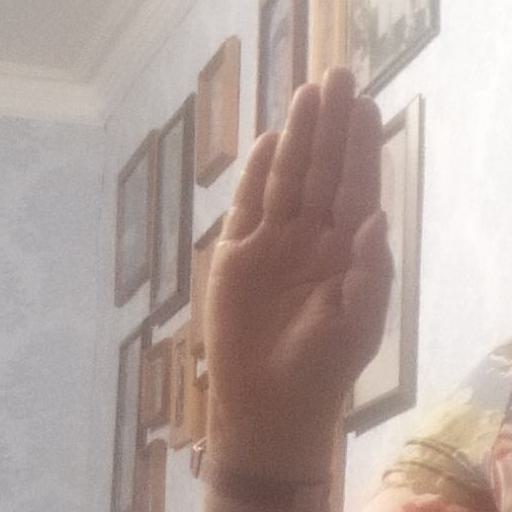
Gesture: stop